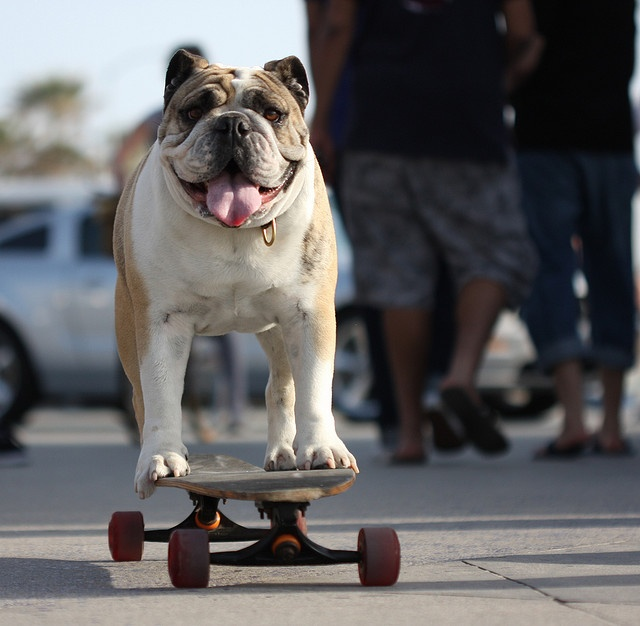
A bulldog smiles while riding on a skateboard.
A bulldog is riding atop a skateboard past walkers.
A bulldog riding a skateboard on the sidewalk
A small bulldog riding on top of a skateboard.
An open- mouthed dog stands on a skateboard.